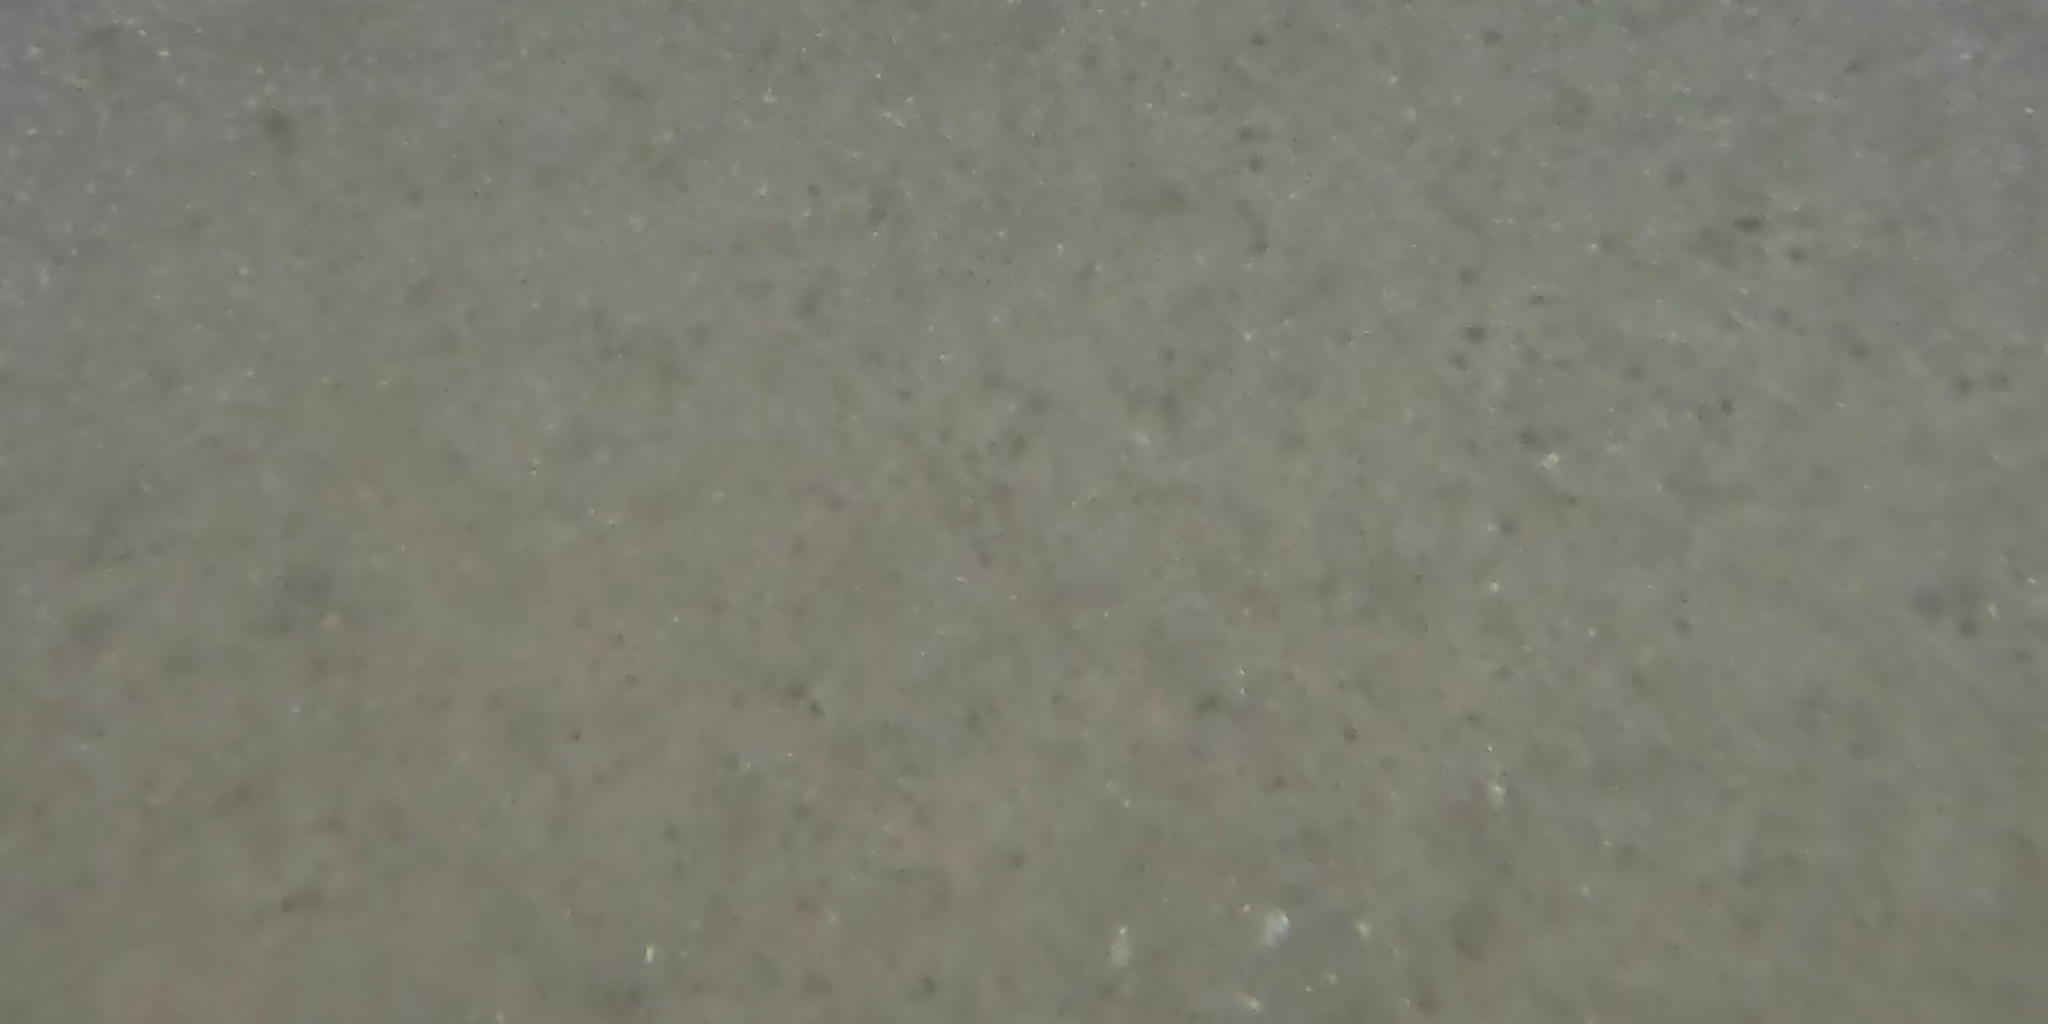
Seabed habitat: bad